Leonilla Bariatinskaya

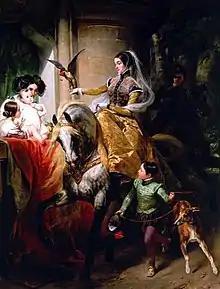
Princess Leonilla Ivanovna on horseback, shows a bird to a little child and consoles him

On 23 October 1834, Leonilla married her cousin and one of the Tsar's "aides de camp", Prince Ludwig zu Sayn-Wittgenstein-Berleburg-Ludwigsburg (1799–1866), at Castle Marino, Kursk Governorate. Ludwig was a Russian aristocrat of German descent, who was known in Russia as Lev Petrovich Wittgenstein. He was the eldest son of Peter, 1st Prince of Sayn-Wittgenstein-Berleburg-Ludwigsburg, and a Polish noblewoman, Antonia Cäcilie Snarska, Murdelio Coat of arms (1779–1855). Ludwig had been previously married to Princess Stefania Radziwill (1809–1832), who bequeathed to him, on her early death, a large estate in central Europe and two children: Peter (who died without issue), and a daughter Marie, who married Prince Chlodwig zu Hohenlohe-Schillingsfürst, Chancellor of the German Empire.